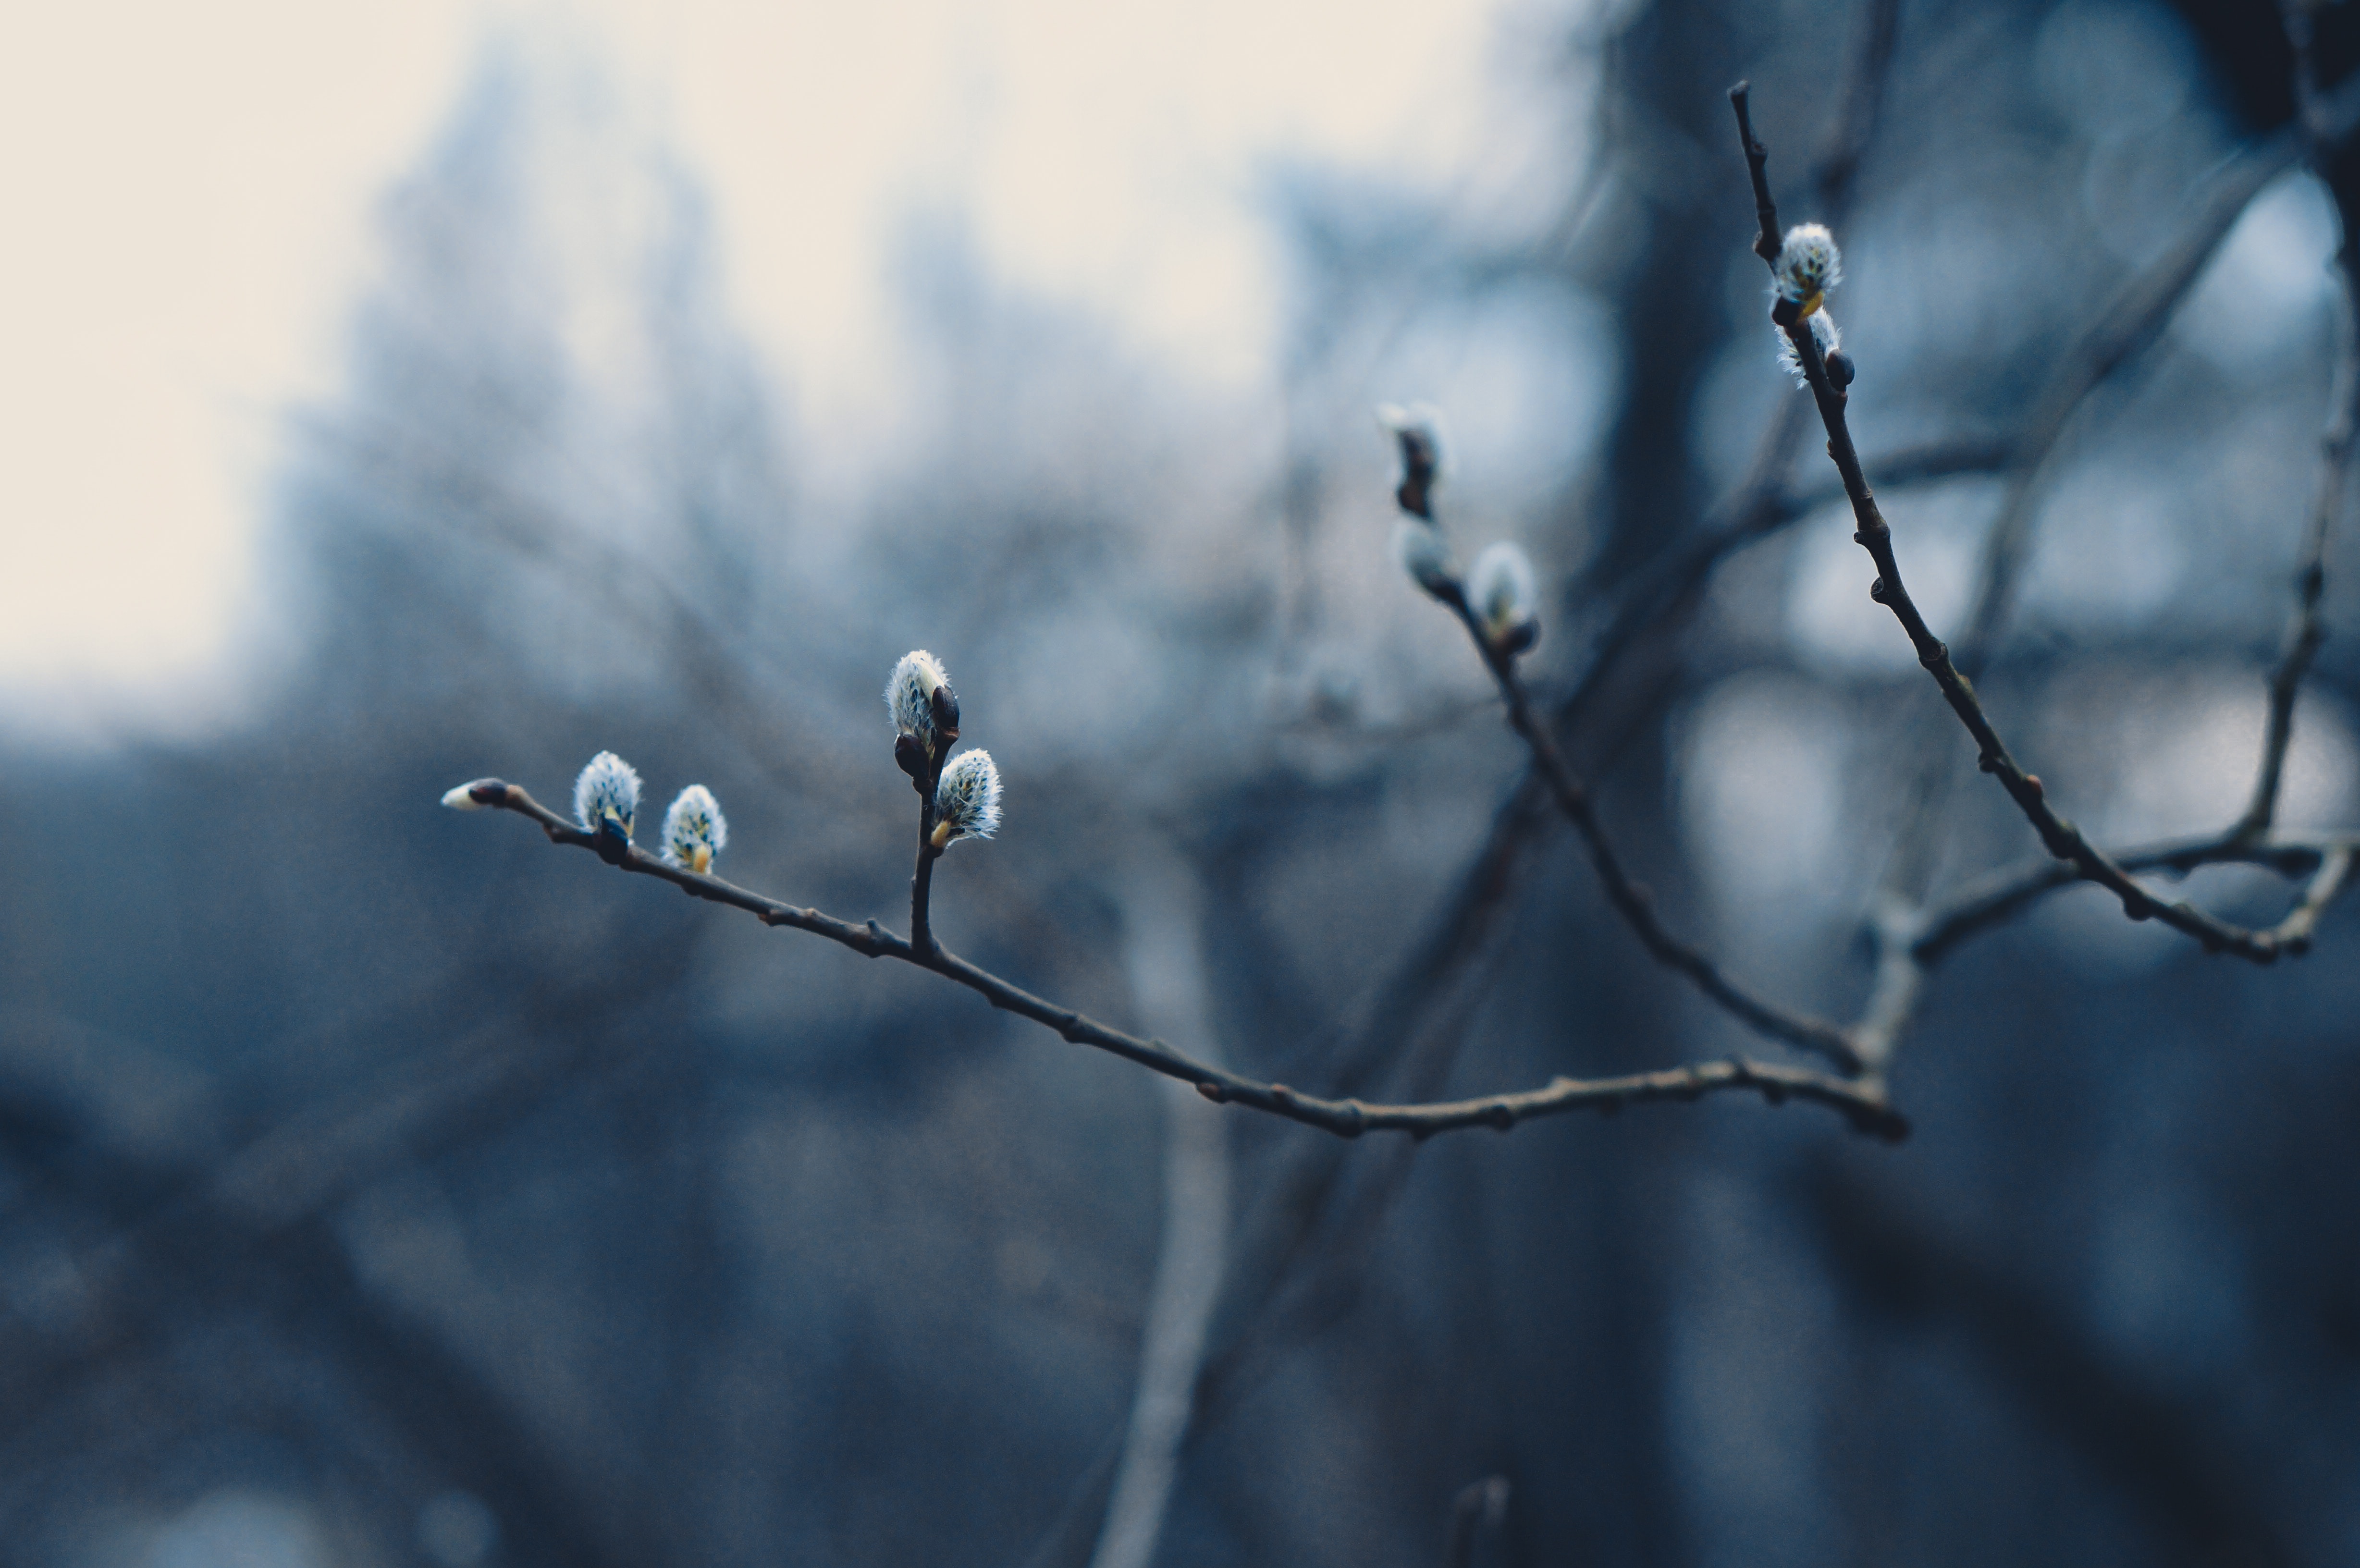
branch, nature, twig, atmospheric phenomenon, sky, bird, winter, tree, spring, wildlife, beak, plant, frost, freezing, plant stem, perching bird, feather